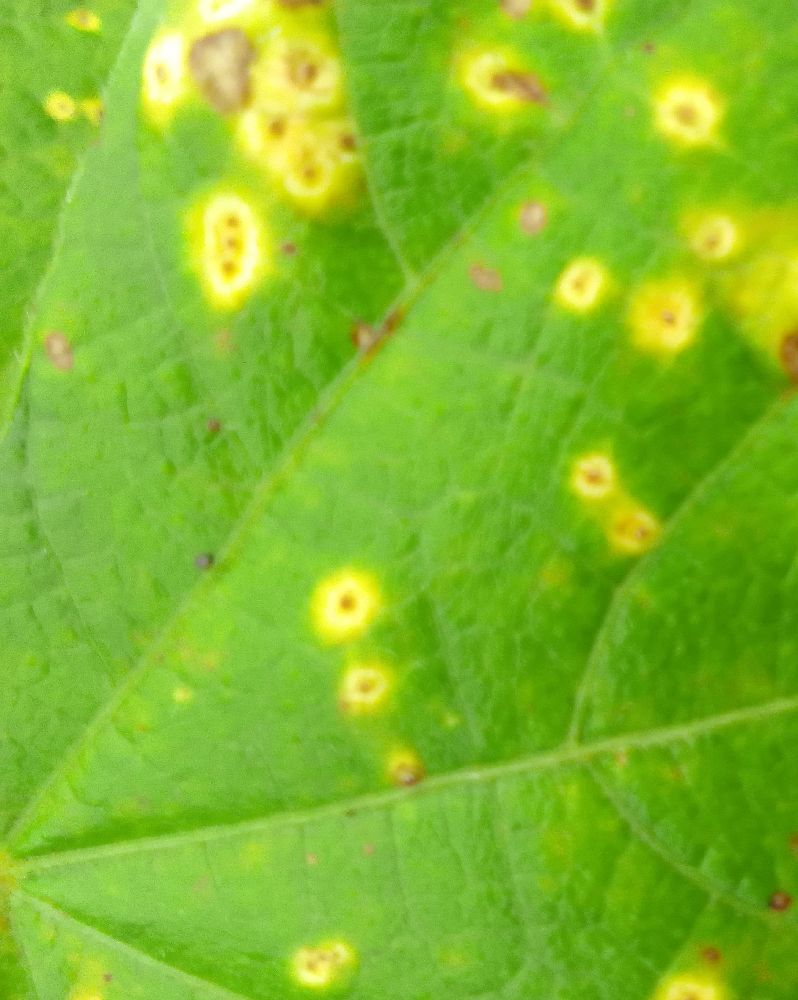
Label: rust